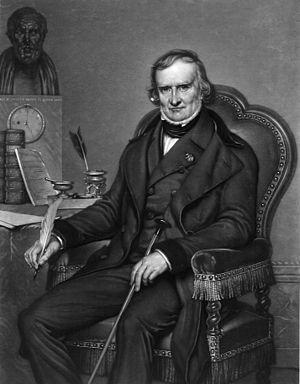
Joseph, Claude, Anthelme Récamier est un chirurgien français, professeur au Collège de France, créateur de la gynécologie médicale et chirurgicale moderne.
Alexis-François Girard né à Paris le 8 décembre 1787 et mort à Paris 5ᵉ le 17 janvier 1870, est un graveur français.